Blue Island, Illinois

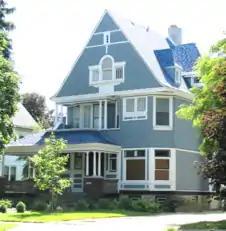
A Shingle Style house in Blue Island's "Silk Stocking" district by the architect August Fiedler, circa 1890.

Over the years, Blue Island has provided the setting for the works of at least a couple of writers. In 1935, for example, the Chicago playwright and Pulitzer Prize-winning author Margaret Ayer Barnes (1886-–1967) wrote the novel "Edna, His Wife, an American Idyll", using Blue Island as the first locale of the four that make up her story (the other three being Chicago, Washington, D.C., and New York City). The book chronicles the life of the title character who spent her formative years in Blue Island but leaves after she marries, becoming increasingly unhappy as she leads a more sophisticated life elsewhere while "...remain[ing] a Blue Island girl at heart." The book was later adapted into a one-woman play by Cornelia Otis Skinner, and her opening night performance of it at the Harris Theater was enthusiastically received by Chicago society, which was pleased to "...have a chance to see a Chicago play in a Chicago theater..."